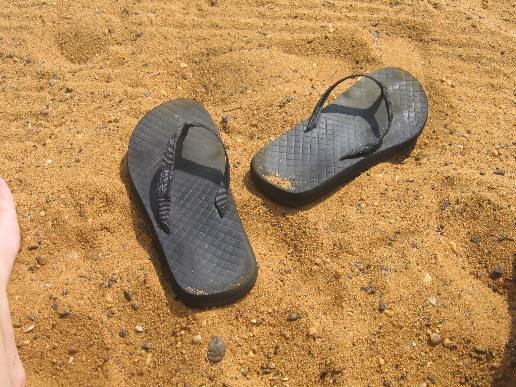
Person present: No